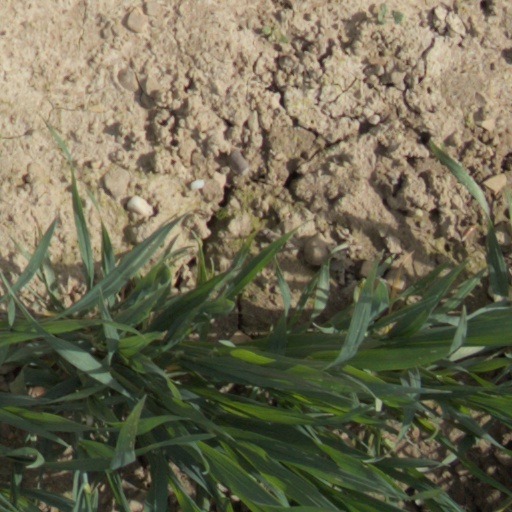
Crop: wheat